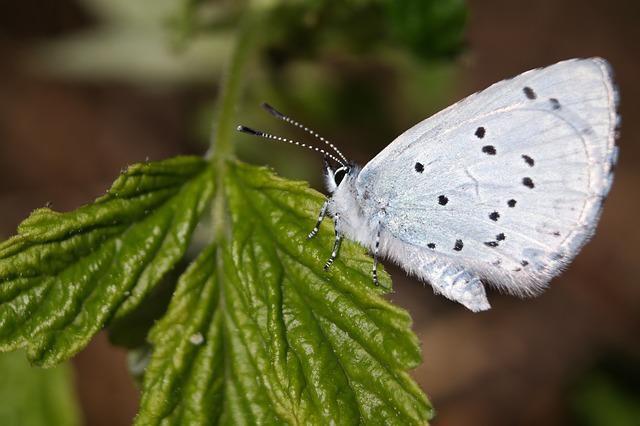
butterfly